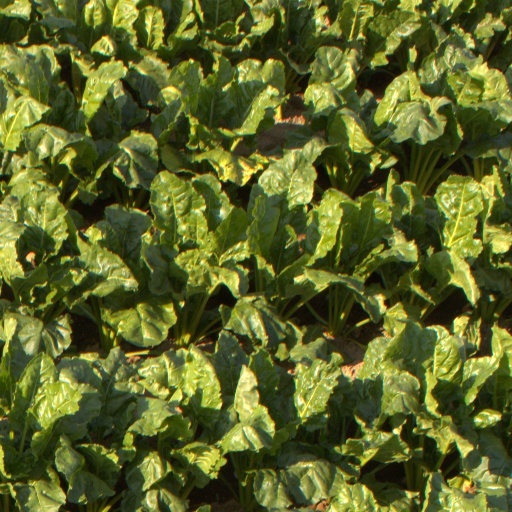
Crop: sugar beet